106th Rescue Wing

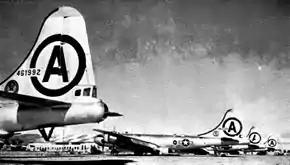
106th Bombardment Wing B-29 Superfortresses at March AFB, 1951

With the surprise invasion of South Korea on 25 June 1950, and the regular military's complete lack of readiness, most of the Air National Guard was federalized placed on active duty on 1 February 1951. The 102d and 114th's B-26 light attack bombers were sent to Fifth Air Force in Japan for use in the Korean War, and the 106th Bomb Group was federalized and assigned to Strategic Air Command. On 28 March 1951, the Wing was deployed less equipment to March Air Force Base, California. The 106th was re-equipped with Boeing B-29 Superfortresses and given the mission to train reservist crewmen to back-fill rotating B-29 combat crews serving in Korea. While the air guardsmen were undergoing training they were paid on the lesser reserve pay scale. The personnel and equipment at March were re-designated as the 320th Bombardment Wing in December 1952 and the 106th Bomb Wing was returned to New York state control.